Hidden Passions

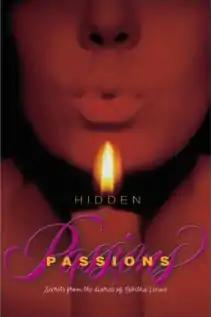
First edition cover

Hidden Passions: Secrets from the Diaries of Tabitha Lenox is a tie-in novelization released by HarperEntertainment in 2001, loosely based on the NBC soap opera, "Passions". It delved into the backstories of several prominent characters on the show, and was purportedly written by town witch Tabitha Lenox.